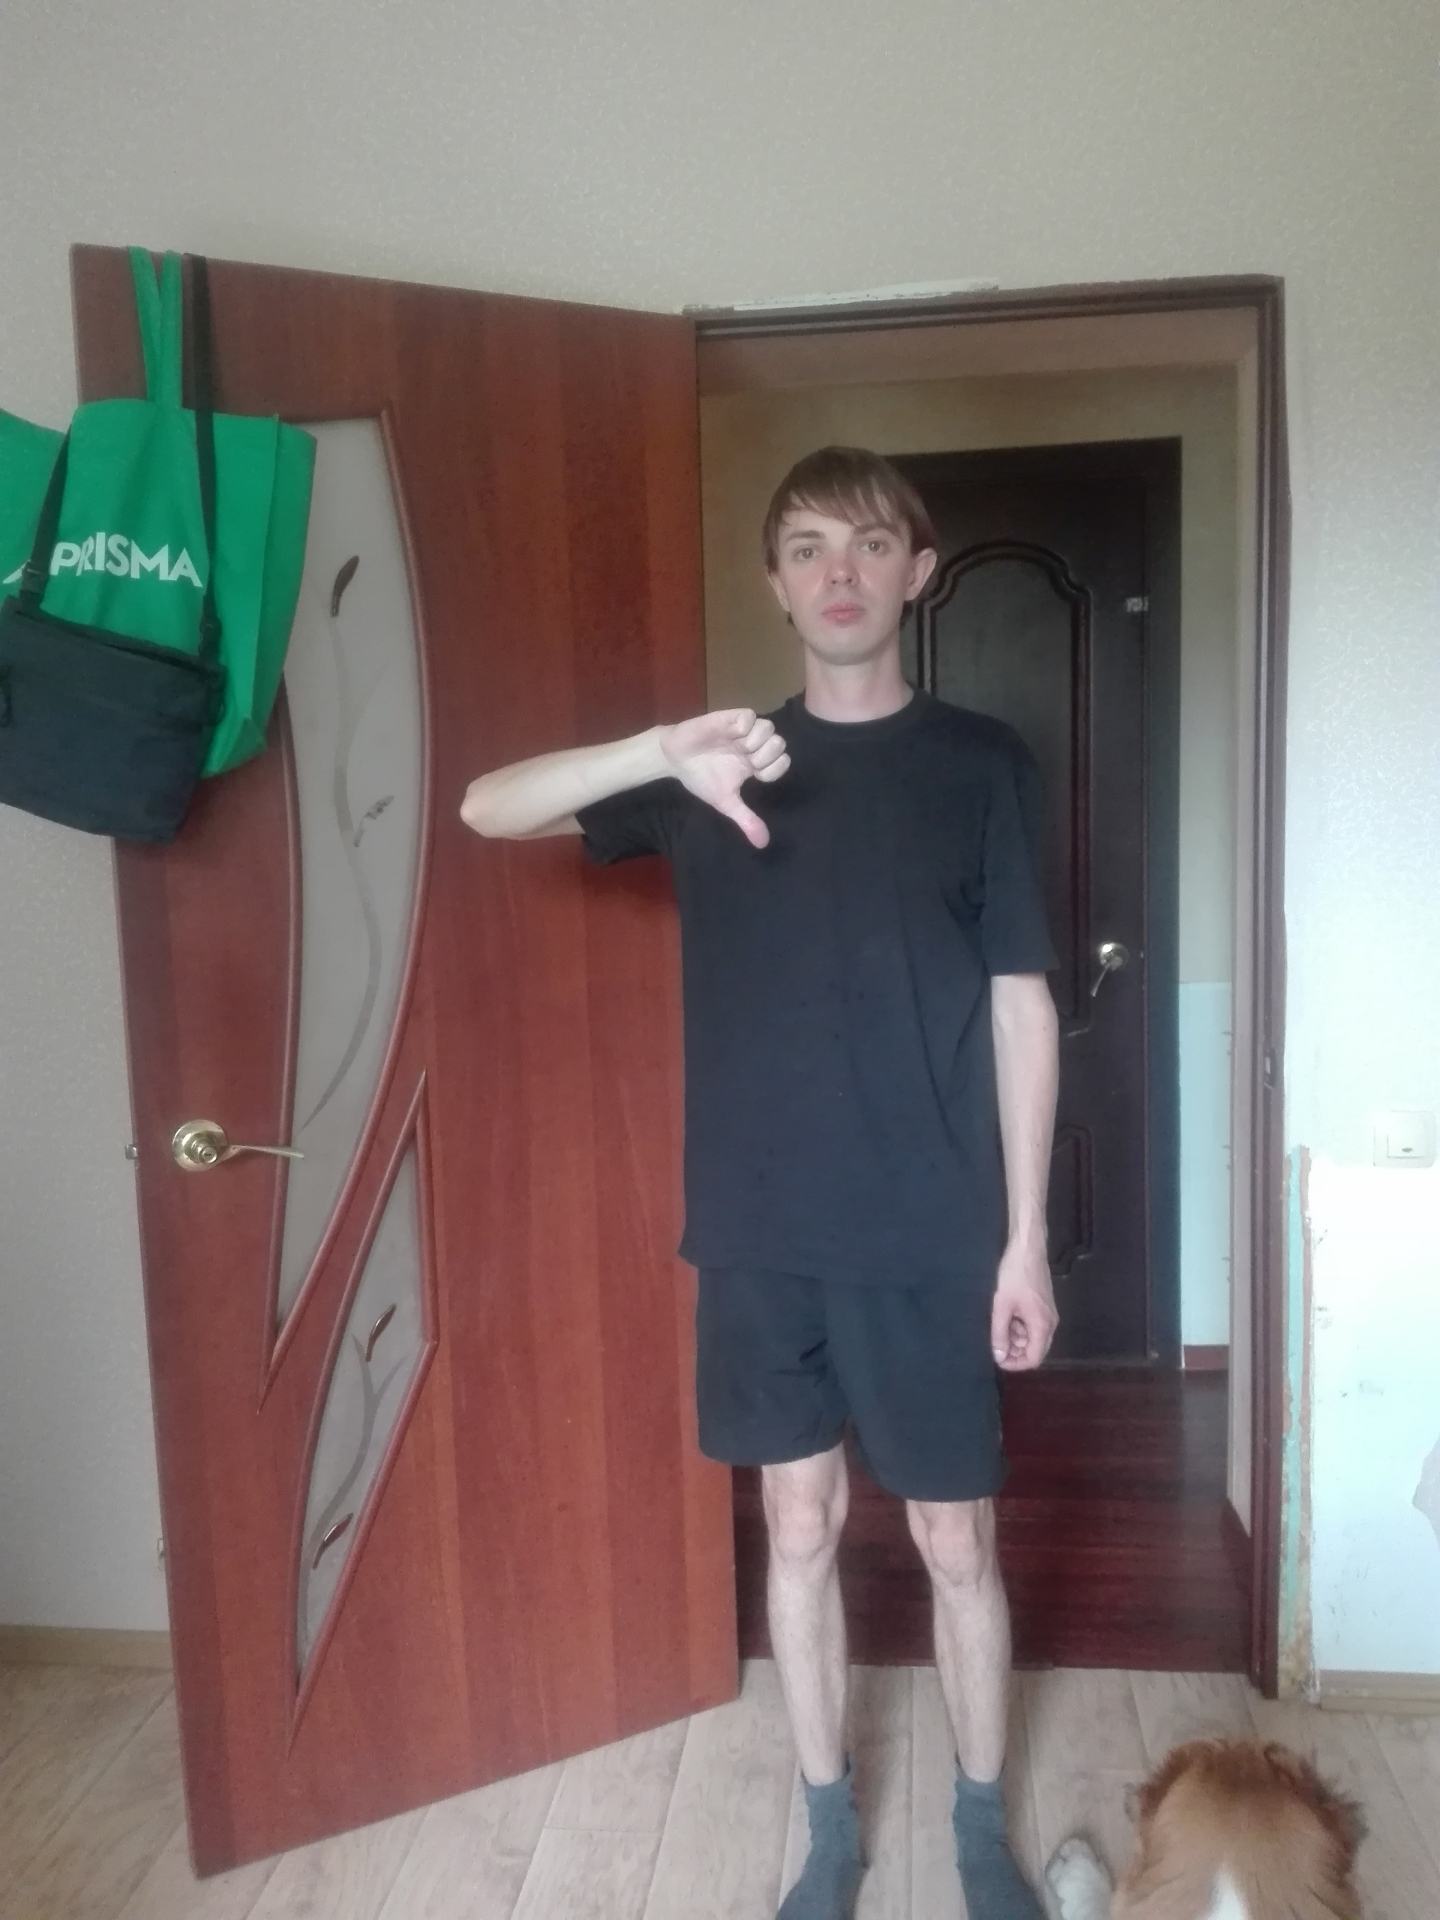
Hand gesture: dislike